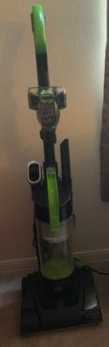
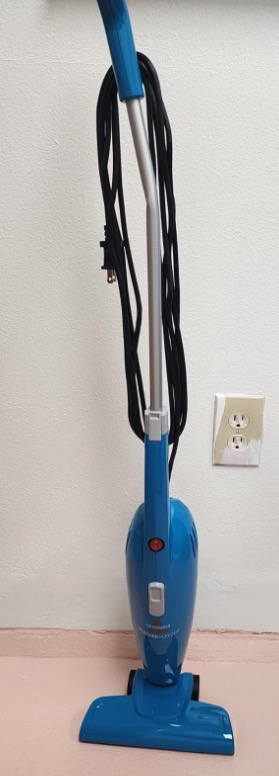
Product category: items_vacuum
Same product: no